Agnieszka Radwańska

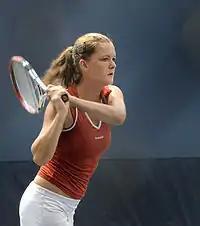
Radwańska in action at the 2008 US Open

Born in Kraków to Robert Radwański, and his wife, Marta, Radwańska began playing tennis at the age of four after her father introduced her to the sport. Her younger sister, Urszula, is also a tennis player. Radwańska named Pete Sampras and Martina Hingis as inspirations. In 2009, Radwańska became a WTA ambassador for Habitat for Humanity. She has also studied tourism at universities in Kraków.